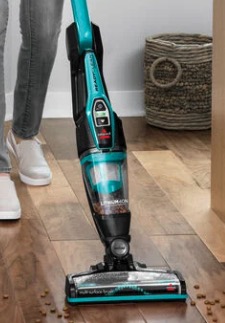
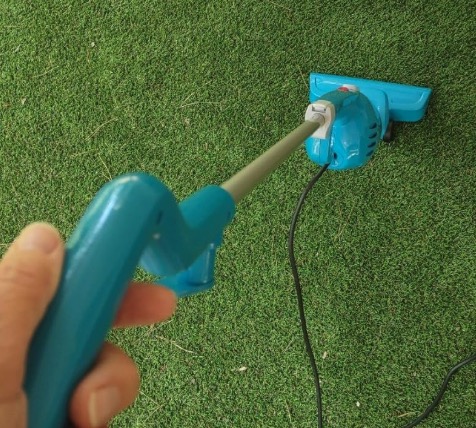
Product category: items_vacuum
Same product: no